Léonie Keingiaert de Gheluvelt

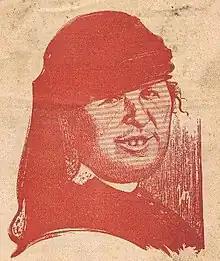
Keingiaert de Gheluvelt (by Jos De Swerts, 1923)

Léonie Keingiaert de Gheluvelt (August 3, 1885 – February 28, 1966) was the first woman mayor in Belgium.